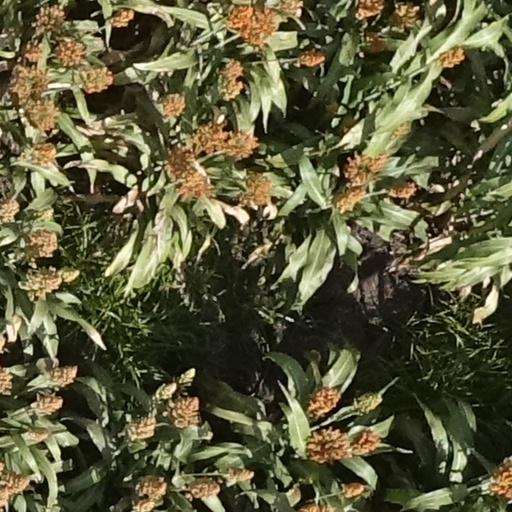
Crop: sorghum